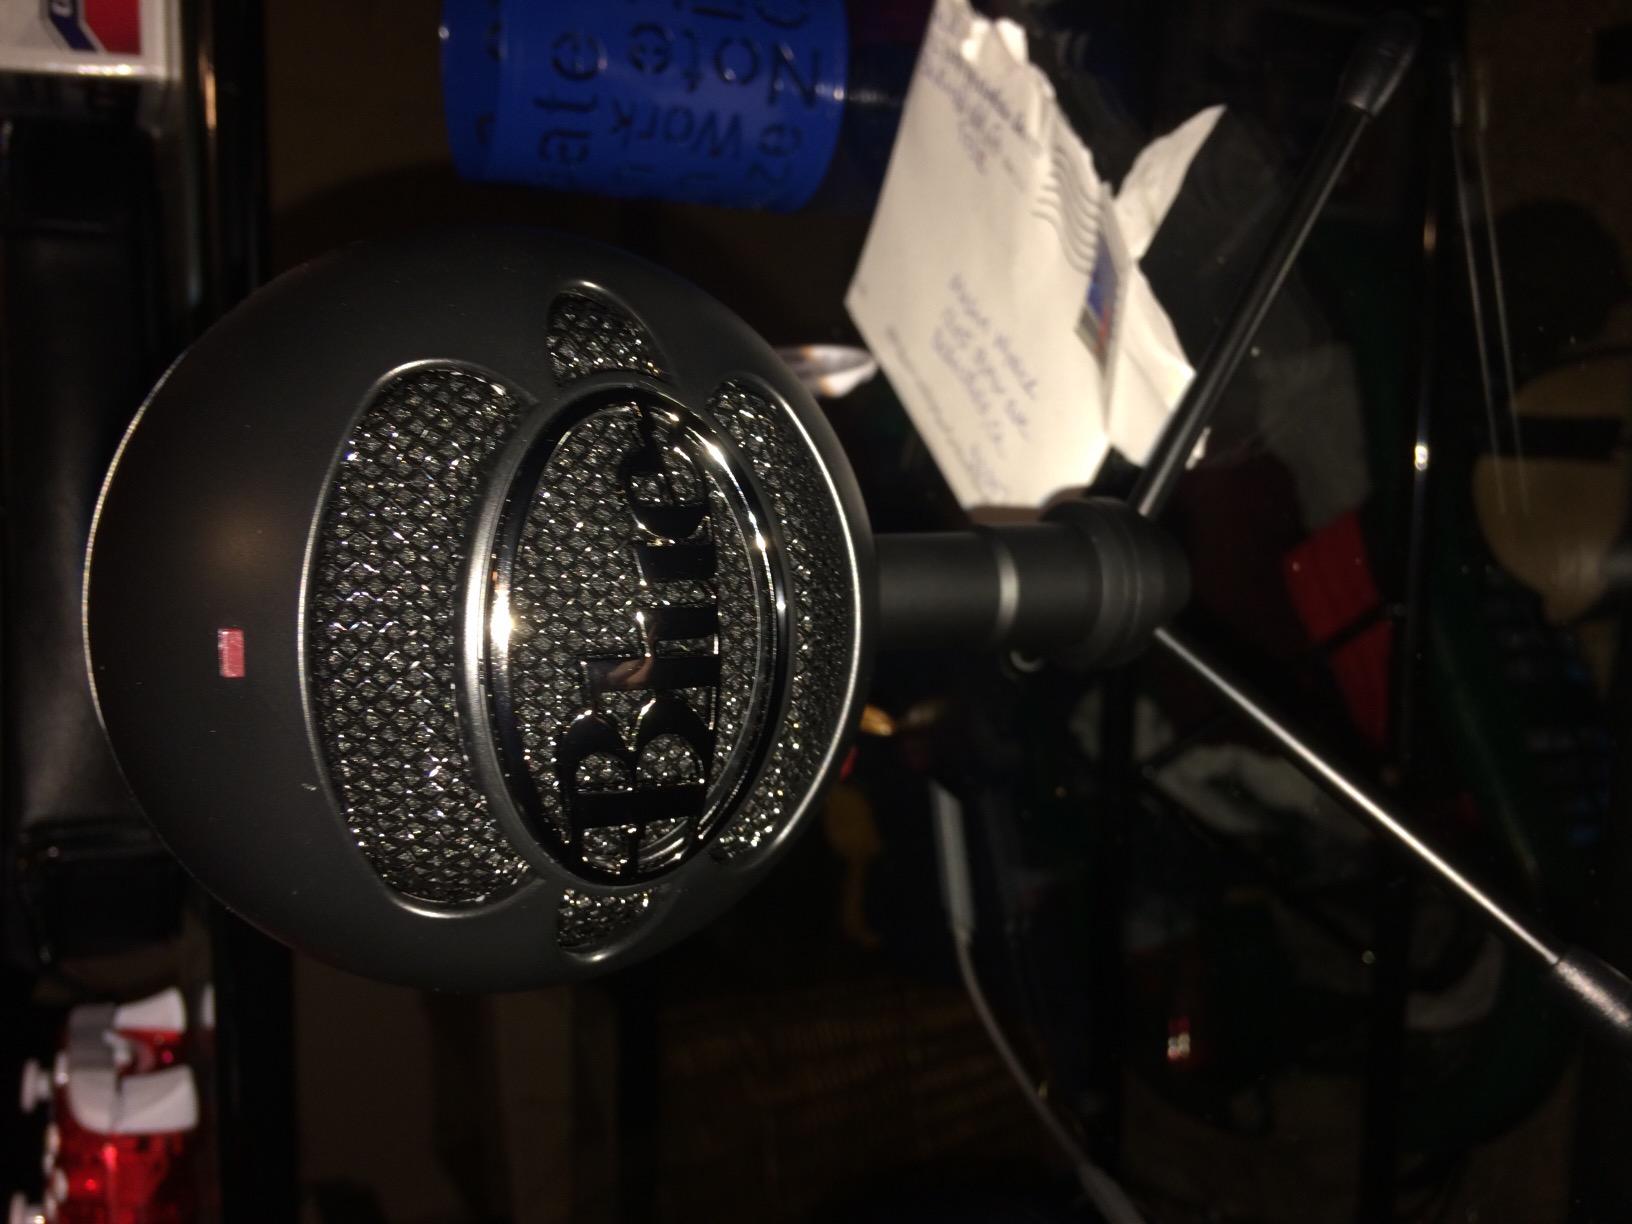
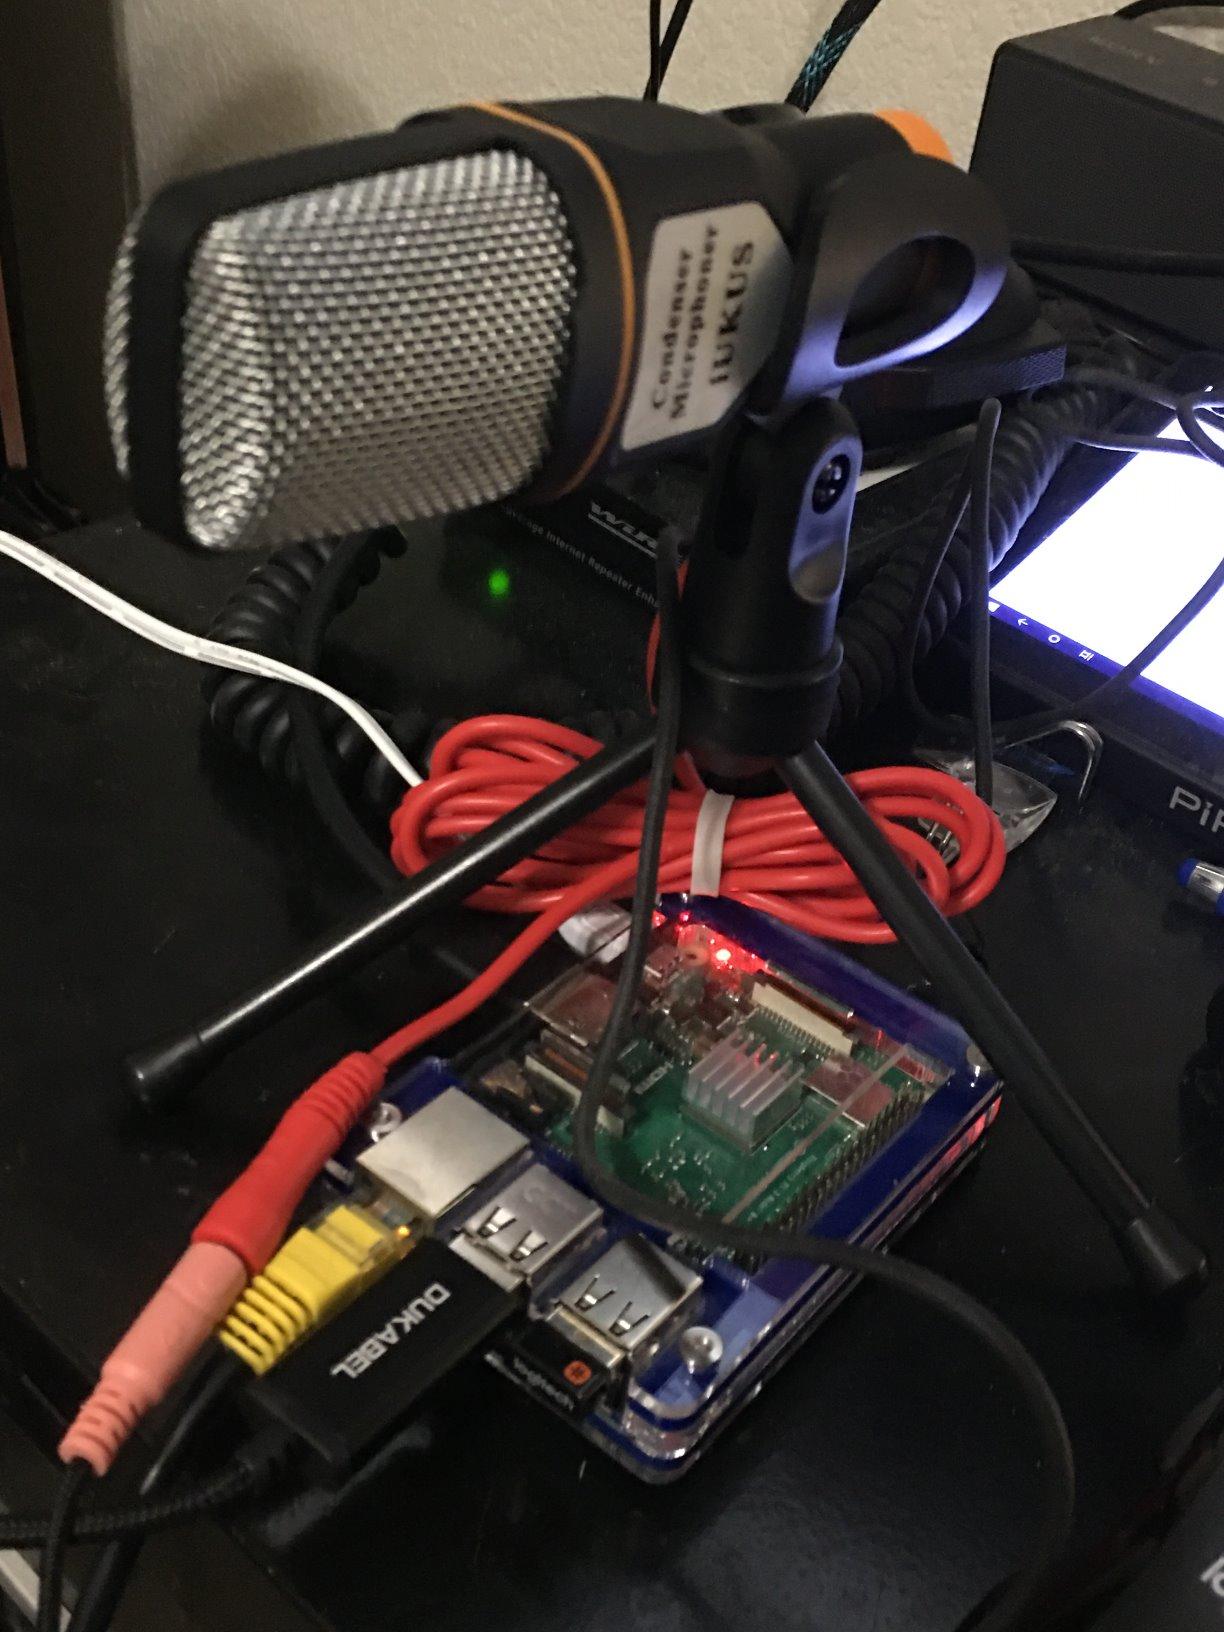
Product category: microphone
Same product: no